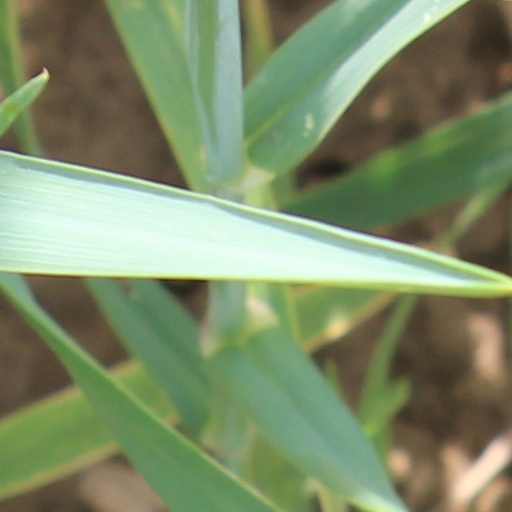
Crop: wheat